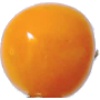
Label: physalis